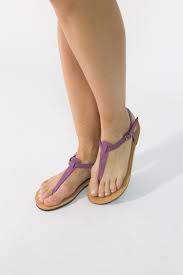
Label: Ballet Flat